Windsor Framework

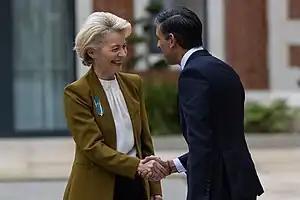
Rishi Sunak and Ursula von der Leyen in Windsor on 27 February 2023 to announce the finalised deal

The Windsor Framework is a post-Brexit legal agreement between the European Union and the United Kingdom which adjusts the operation of the Northern Ireland Protocol. The Framework was announced on 27 February 2023, formally adopted by both parties on 24 March 2023 and came into effect on 1 October 2023. The UK Government announced plans for revisions to the Framework's operation in January 2024.